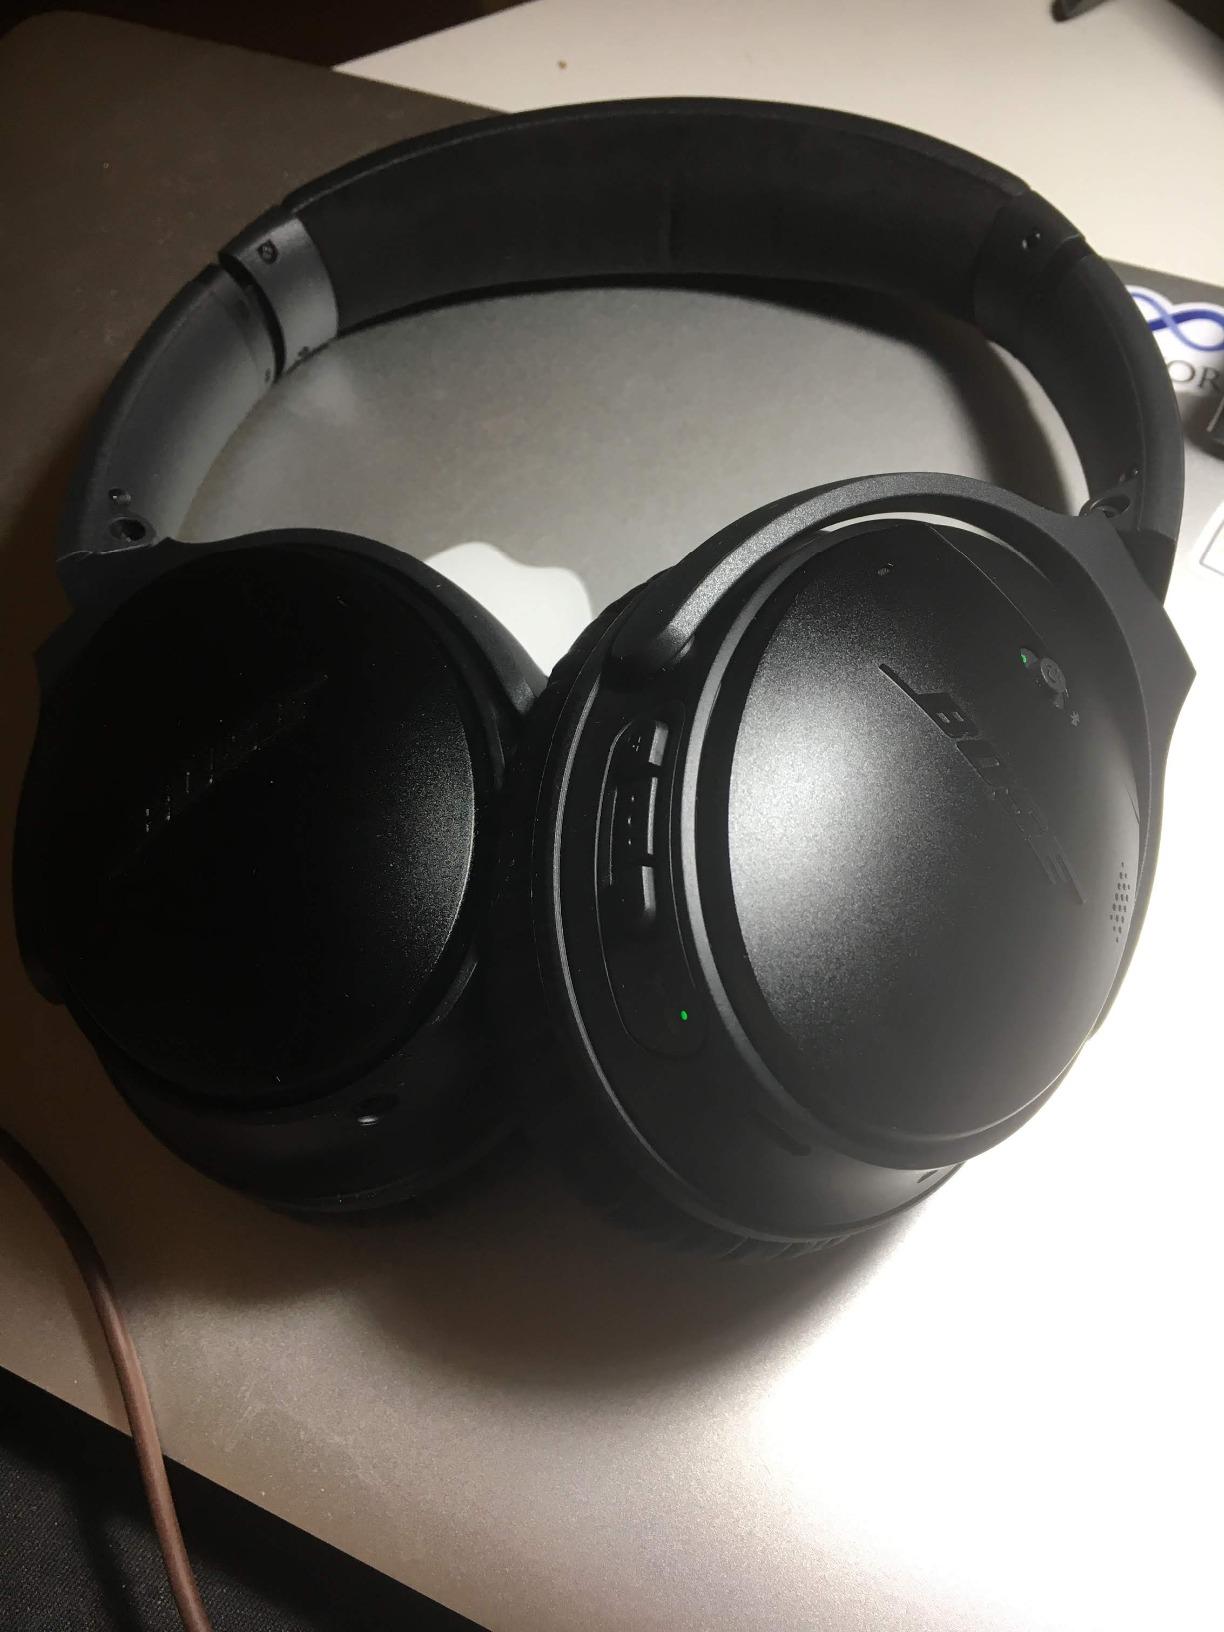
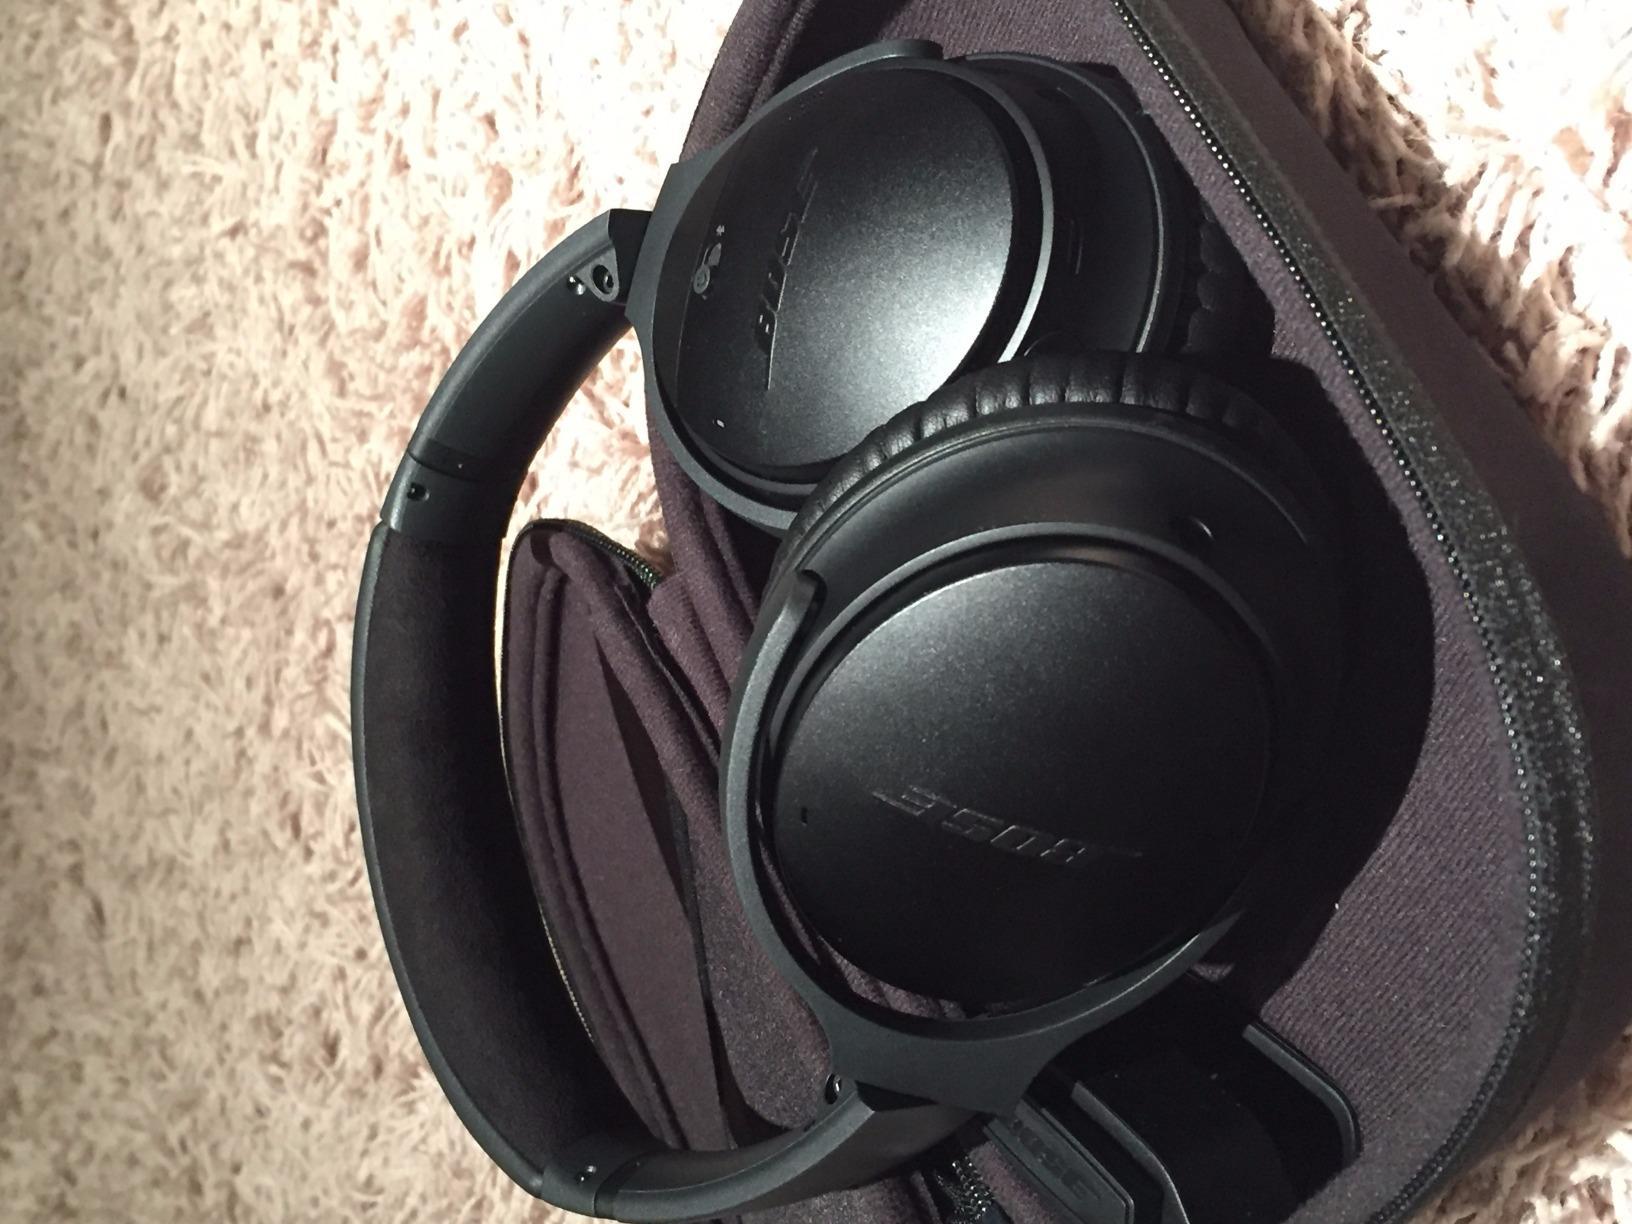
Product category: headphones
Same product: yes